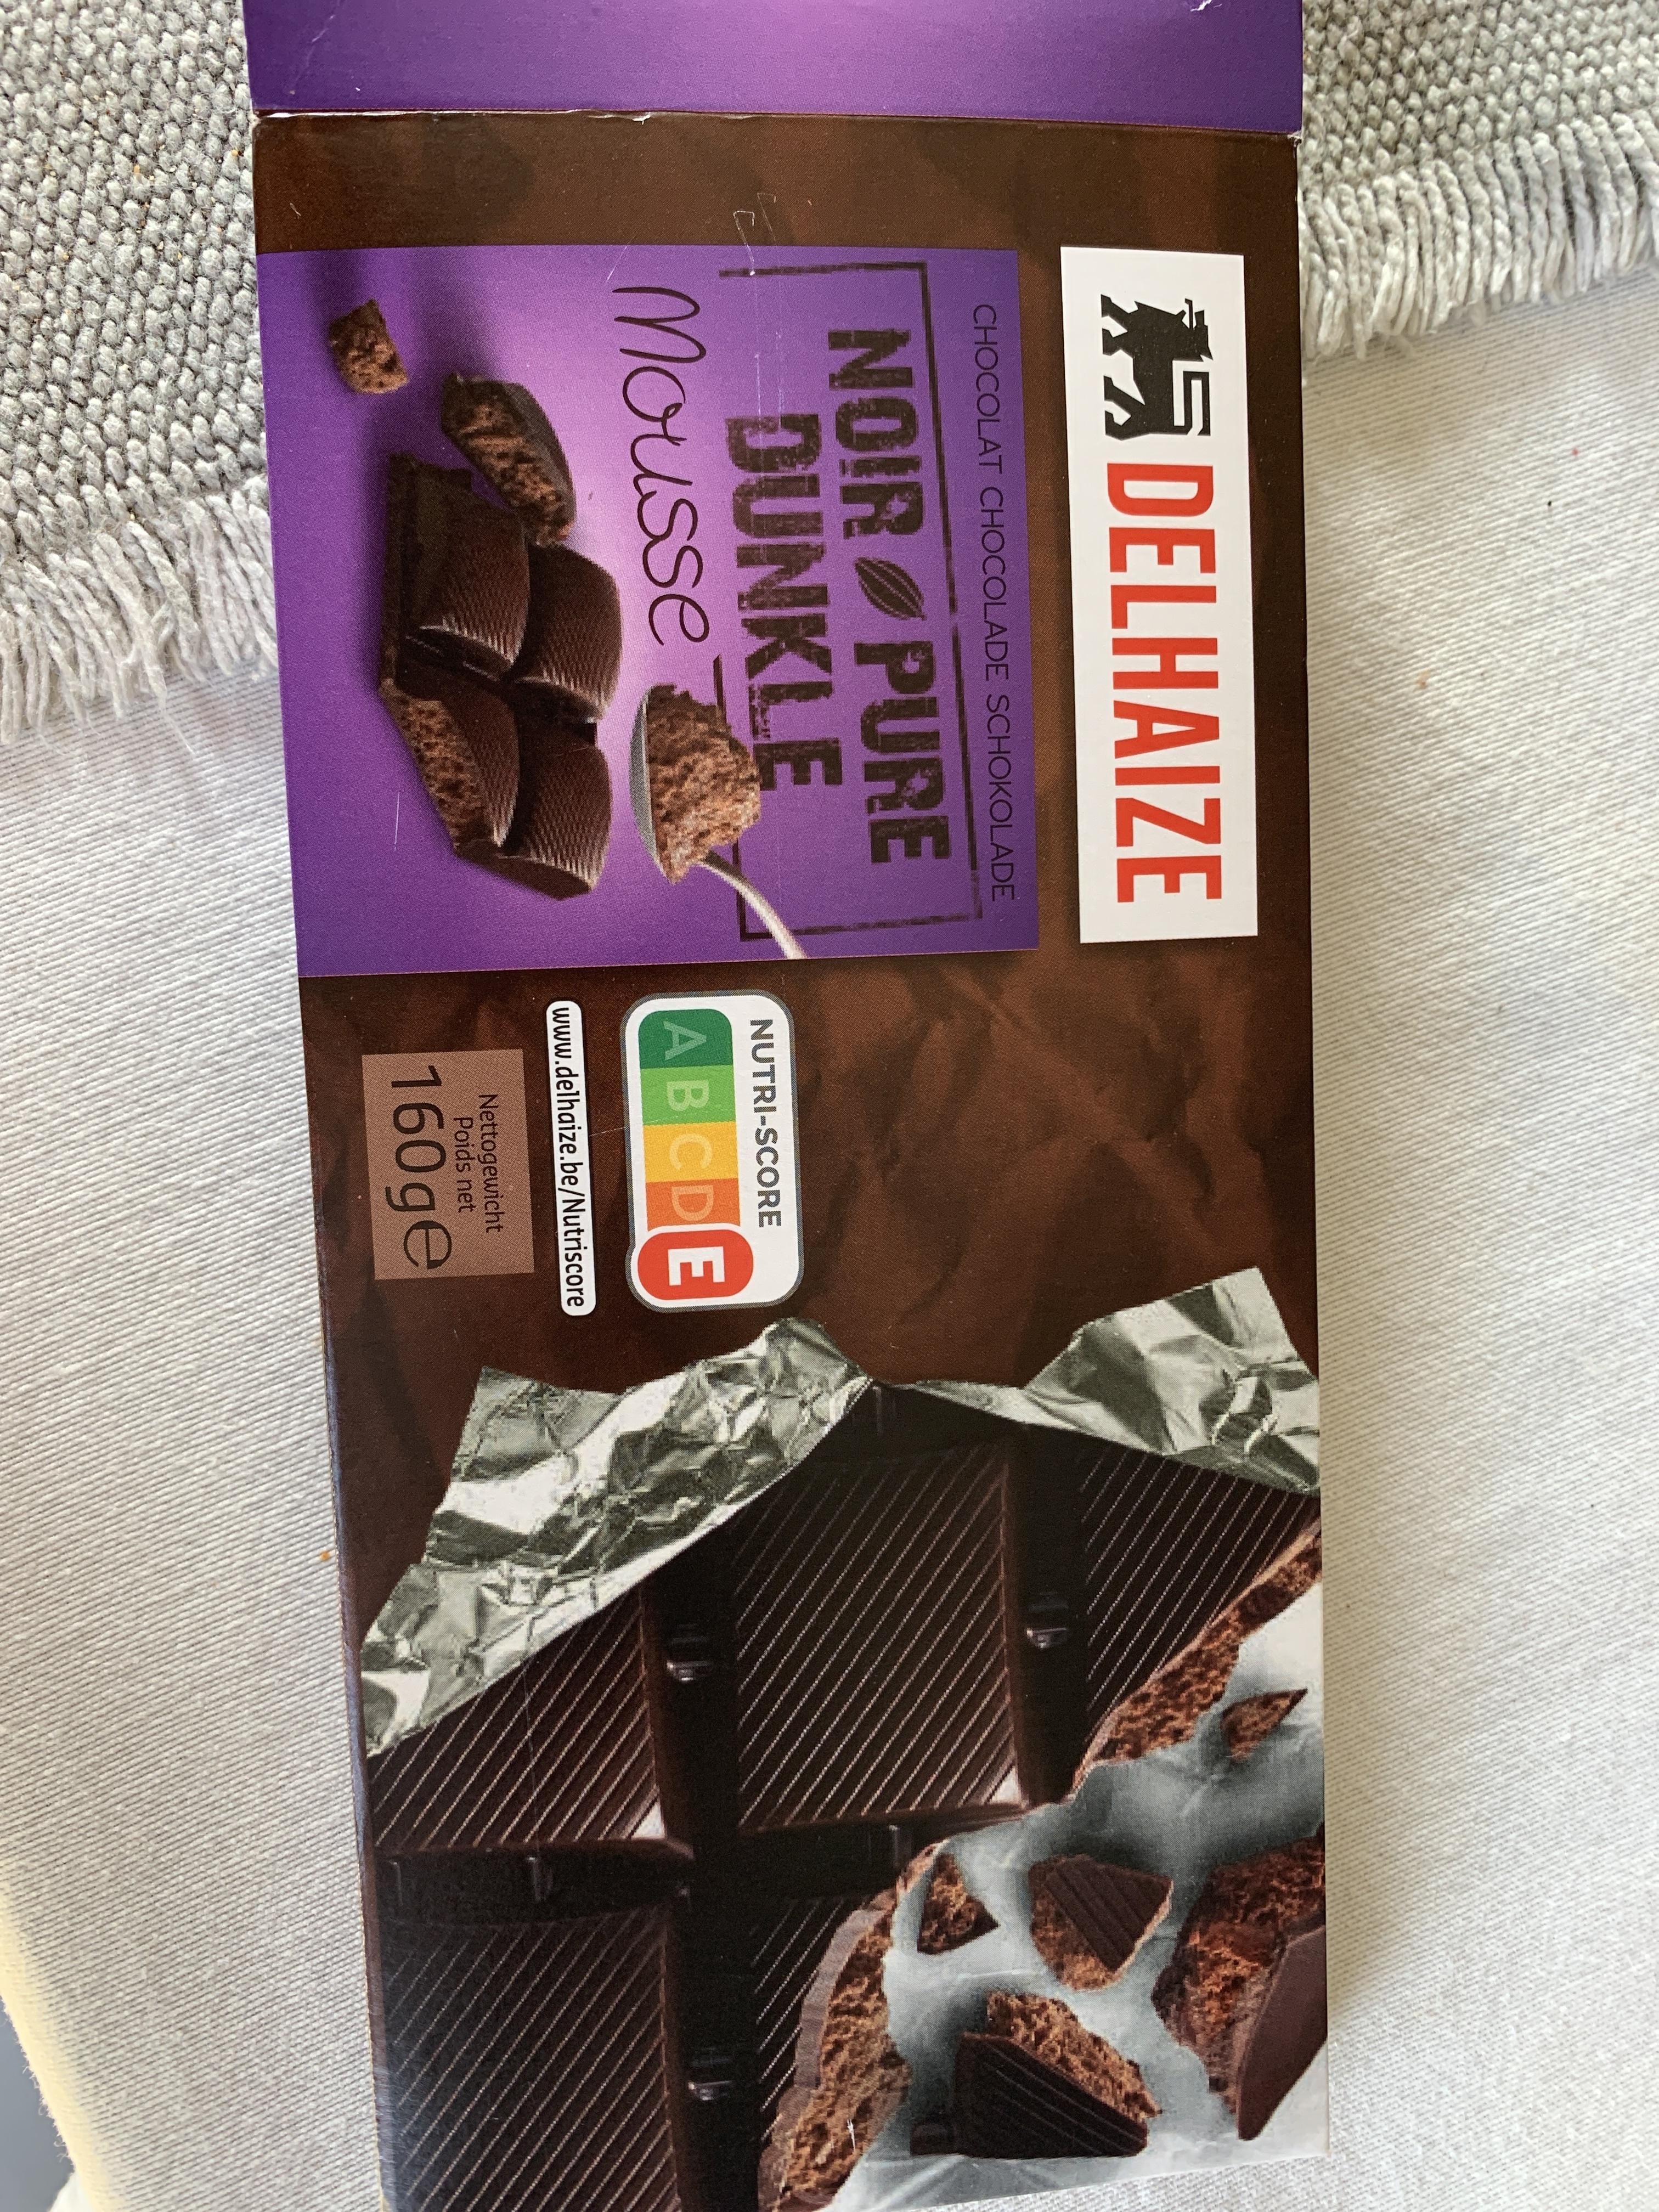
Nutri-Score label: nutriscore-e